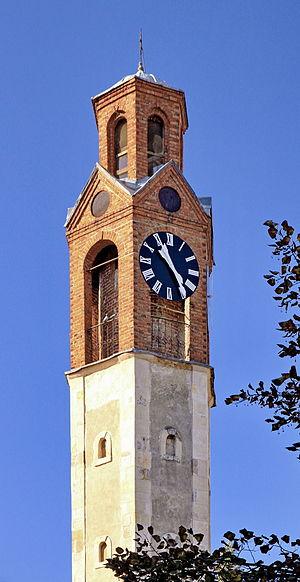
Le vilayet de Prizren est un vilayet de l'Empire ottoman qui a existé de 1868 ou 1871 à 1877. Détaché de l'ancien pachalik de Roumélie, il s'étendait sur le Kosovo et une partie de la Serbie et de la Macédoine actuels. Sa superficie était de 47 400 km². Il comprenait quatre sandjaks :